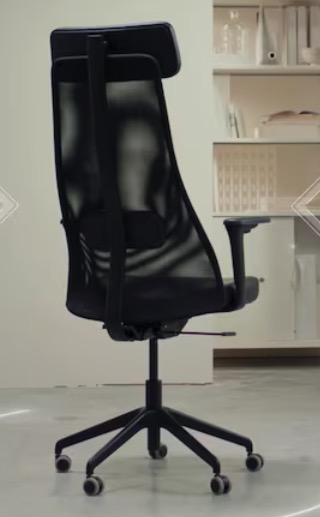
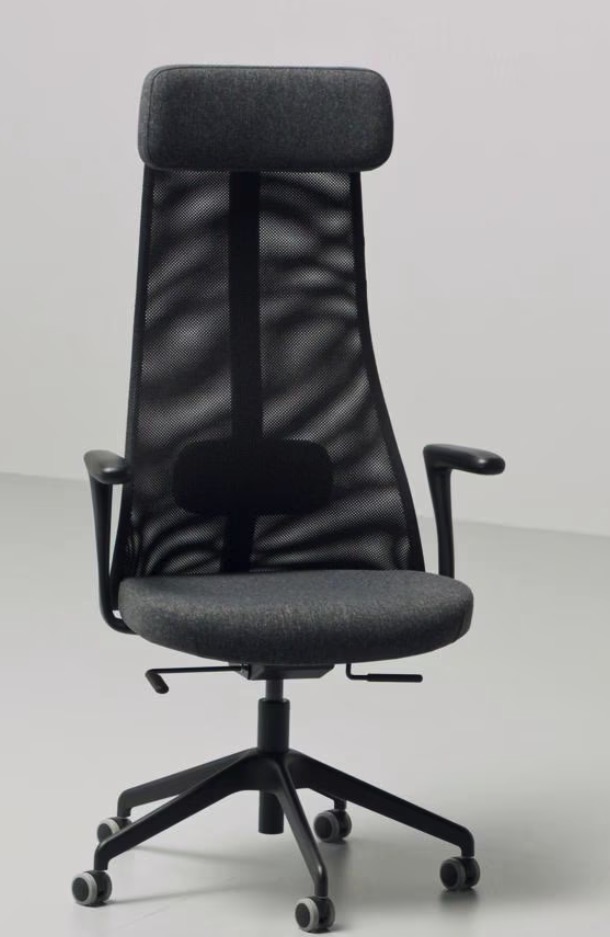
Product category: items_chair
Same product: yes